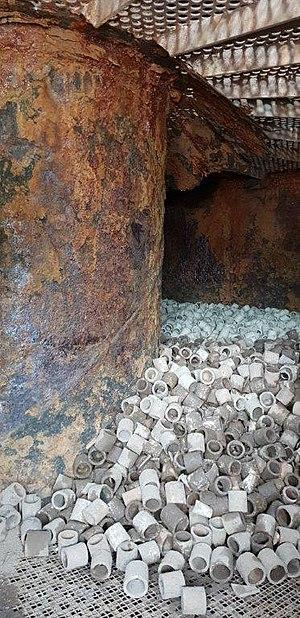
Laveur de gaz (CO2) avec anneaux de Raschig
Les anneaux de Raschig sont de petits objets cylindriques en métal, en verre ou en céramique que l'on place dans les colonnes de distillation fractionnée et d'absorption, par extension dans les laveurs de gaz. Les anneaux de Raschig sont donc un type de garnissage en vrac. Ils portent le nom du chimiste allemand Friedrich Raschig.